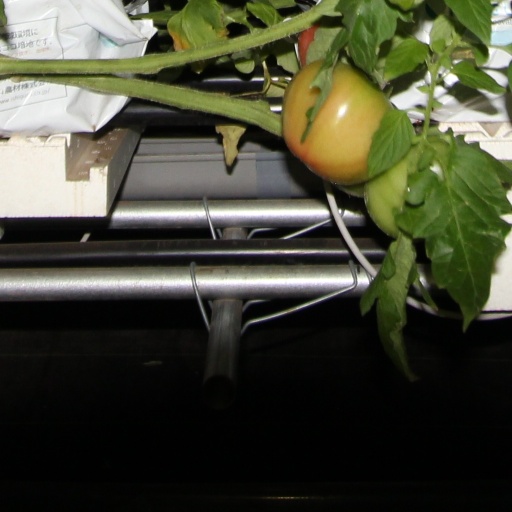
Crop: tomato